Northern Pakistan

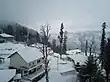
Jhika Gali

Northern Pakistan is a tourism region in the northern and north-western parts of Pakistan, comprising the administrative units of Gilgit-Baltistan (formerly known as "Northern Areas"), Azad Kashmir, Khyber Pakhtunkhwa, Islamabad Capital Territory and the Rawalpindi Division in Punjab. The first two territories are Pakistani-administered sectors of the wider Kashmir region. Northern Pakistan is a mountainous region straddling the Himalayas, Karakoram and the Hindu Kush mountain ranges, containing many of the highest peaks in the world and some of the longest glaciers outside polar regions. Northern Pakistan accounts for a high level of Pakistan's tourism industry.